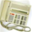
Label: telephone